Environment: real
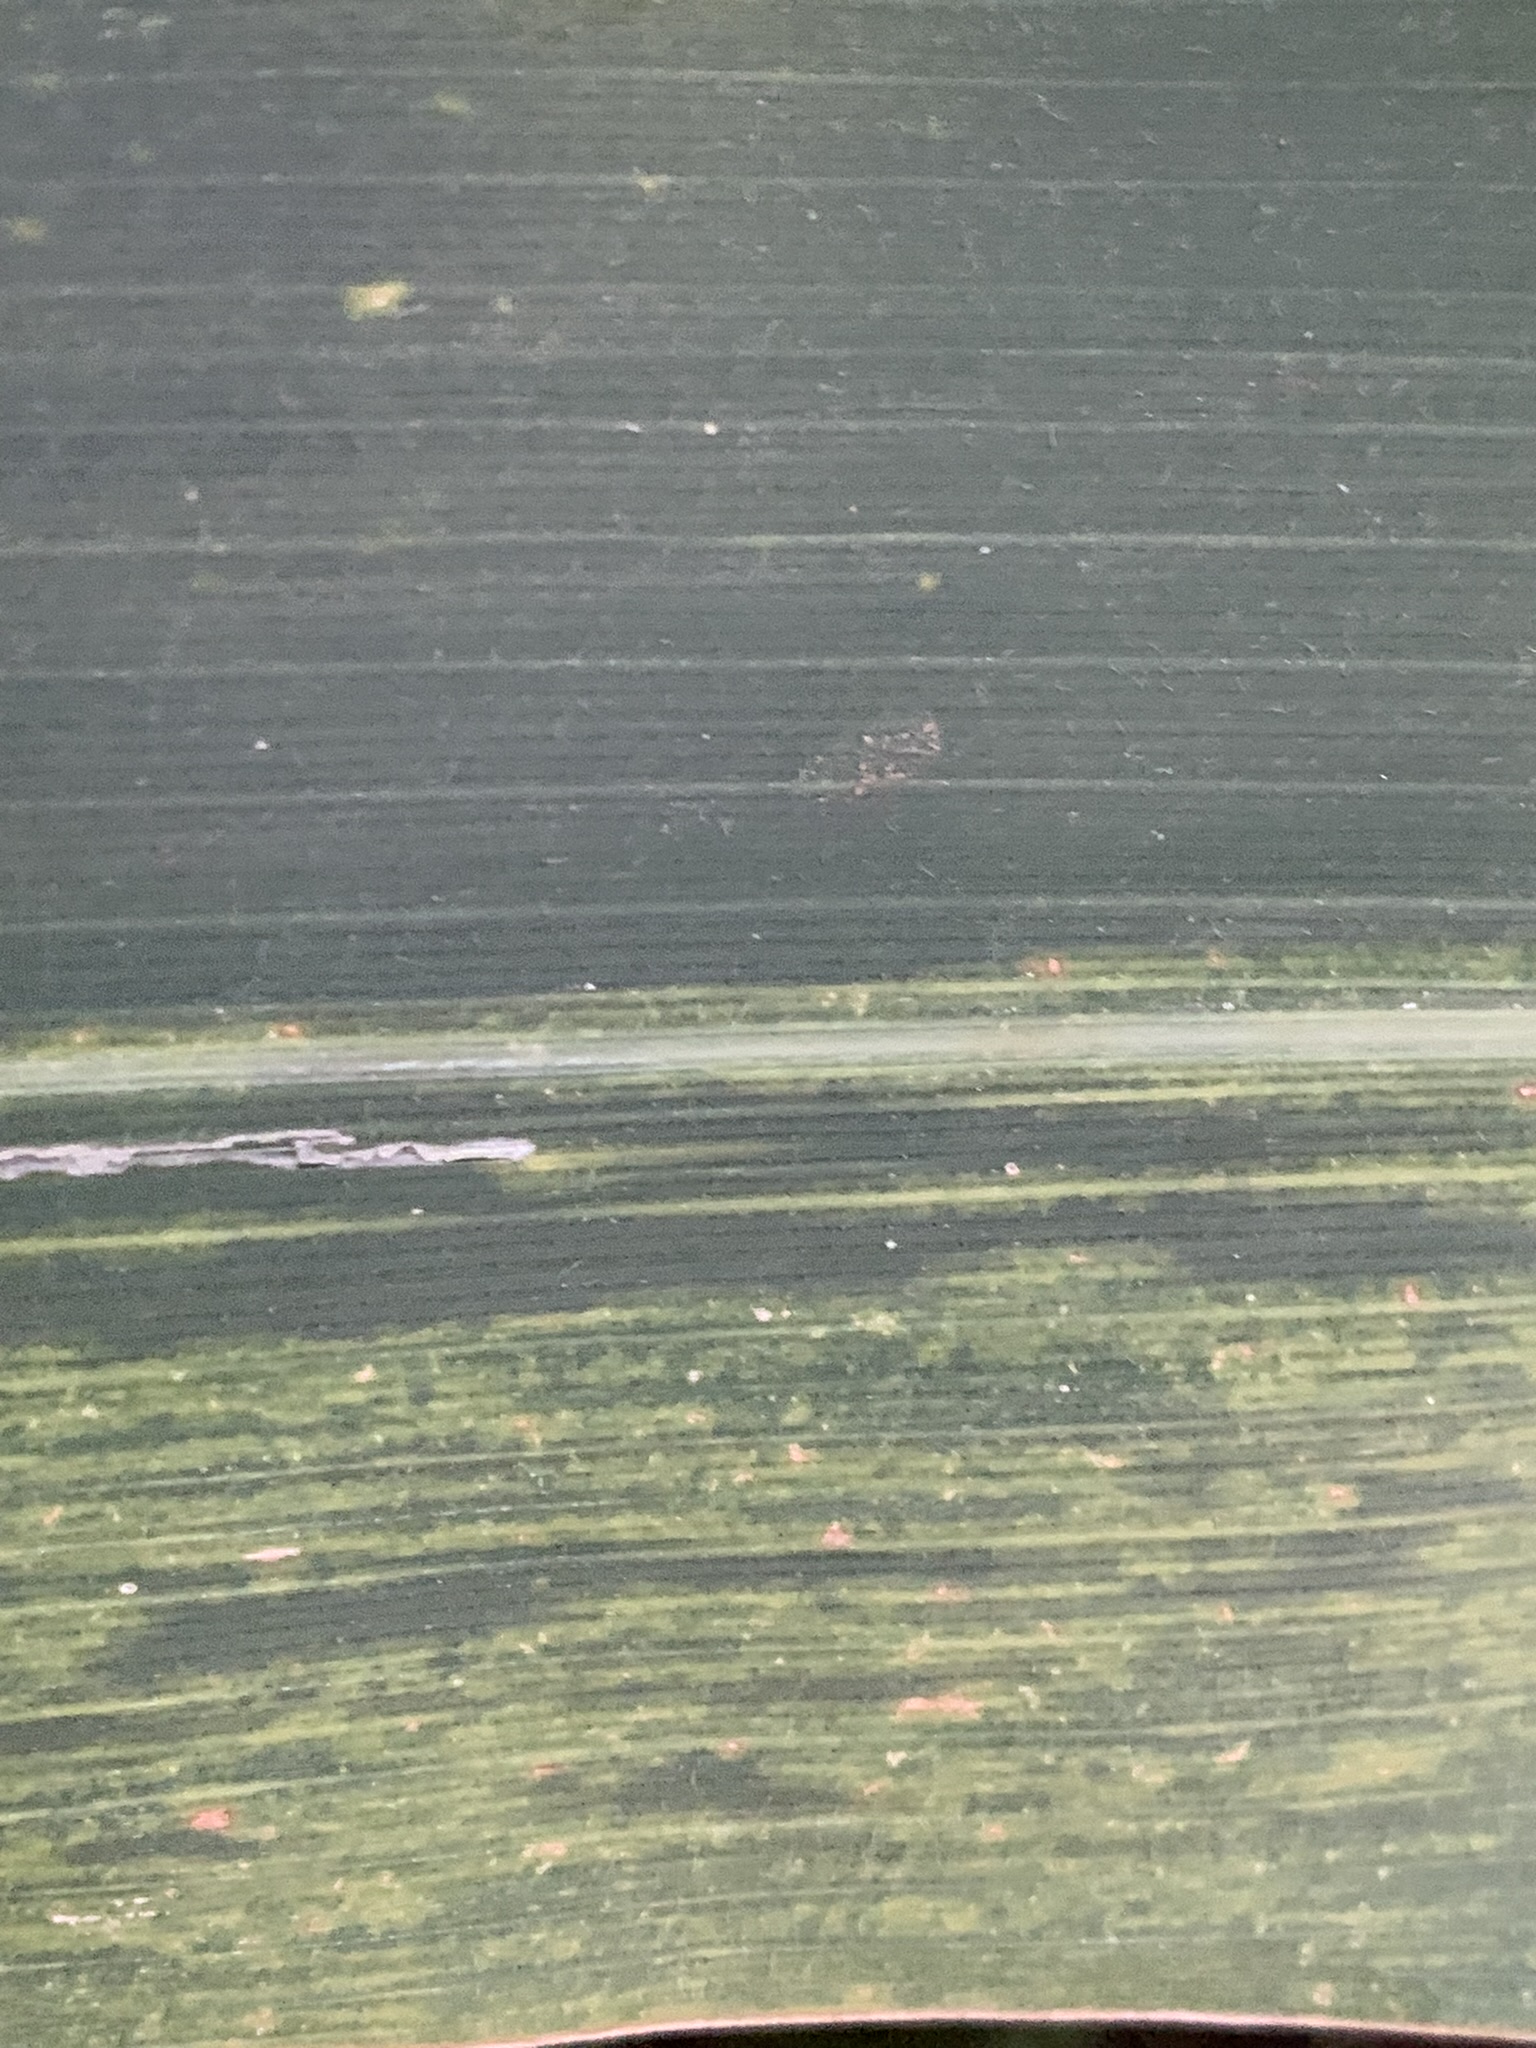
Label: lethal_necrosis